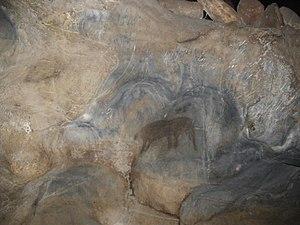
Peinture préhistorique dans les fr:Grottes du Cango, province du fr:Cap-Occidental, fr:Afrique du Sud
L'histoire de l'Afrique du Sud est très riche et très complexe du fait de la juxtaposition de peuples et de cultures différentes qui se succèdent et se côtoient depuis la Préhistoire. Les Bochimans y sont présents depuis au moins 25 000 ans et les Bantous, depuis au moins 1 500 ans. Les deux peuples auraient généralement cohabité paisiblement. L'histoire écrite débute avec l'arrivée des Européens, en commençant par les Portugais qui décident de ne pas coloniser la région, laissant la place aux Néerlandais. Les Britanniques contestent leur prééminence vers la fin du xviiiᵉ siècle, ce qui mène à deux guerres. Le xxᵉ siècle est marqué par le système législatif séparatiste et ségrégationniste de l'apartheid puis par l'élection de Nelson Mandela, premier président noir d'Afrique du Sud, à la suite des premières élections nationales multiraciales au suffrage universel organisées dans le pays.
Les Grottes du Cango sont situées dans le massif calcaire précambrien se trouvant au pied du versant sud des montagnes du Swartberg, à proximité de la ville d'Oudtshoorn, dans la province du Cap occidental en Afrique du Sud. La grotte principale est l'une des plus belles d'Afrique du Sud, attirant des touristes de tout le pays et de l'étranger. Bien que son système de galeries compte plus de quatre kilomètres, seul environ un quart de celui-ci est ouvert au public, qui ne peut pénétrer que par petits groupes accompagnés d'un guide. Les visites sont organisées à intervalles réguliers les jours d'ouverture ; le Standard Tour prend environ une heure, tandis que l'Adventure Tour dure environ une heure et demie. L'Adventure Tour comprend notamment un parcours empruntant des passages étroits, et des escalades ardues avec une faible lumière. La grotte comprend diverses salles d'importance, garnies de nombreuses concrétions. Le passage le plus étroit accessible n'est large que d'une trentaine de centimètres.
La liste de grottes présentée ci-dessous est un échantillonnage, classé par continent puis par pays ou État, de cavités souterraines naturelles, ayant acquis une relative notoriété du fait de leur fréquentation et/ou de leurs particularités : dimensions, concrétionnement, art rupestre, art mobilier, pratiques rituelles, etc.